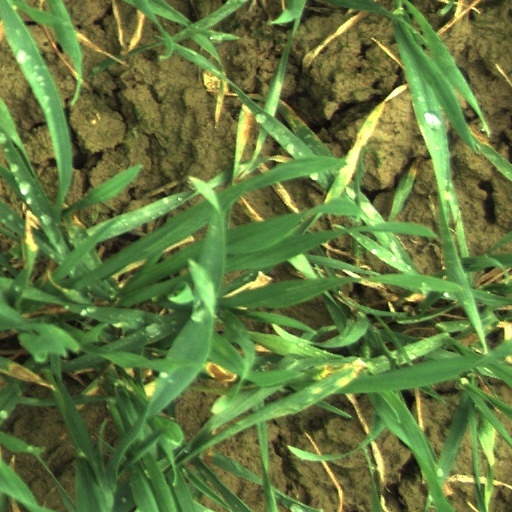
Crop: wheat